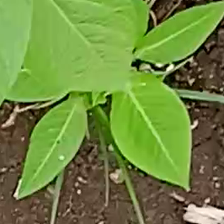
Weed species: Moti_dudhi(Euphorbia_geneculata_L)